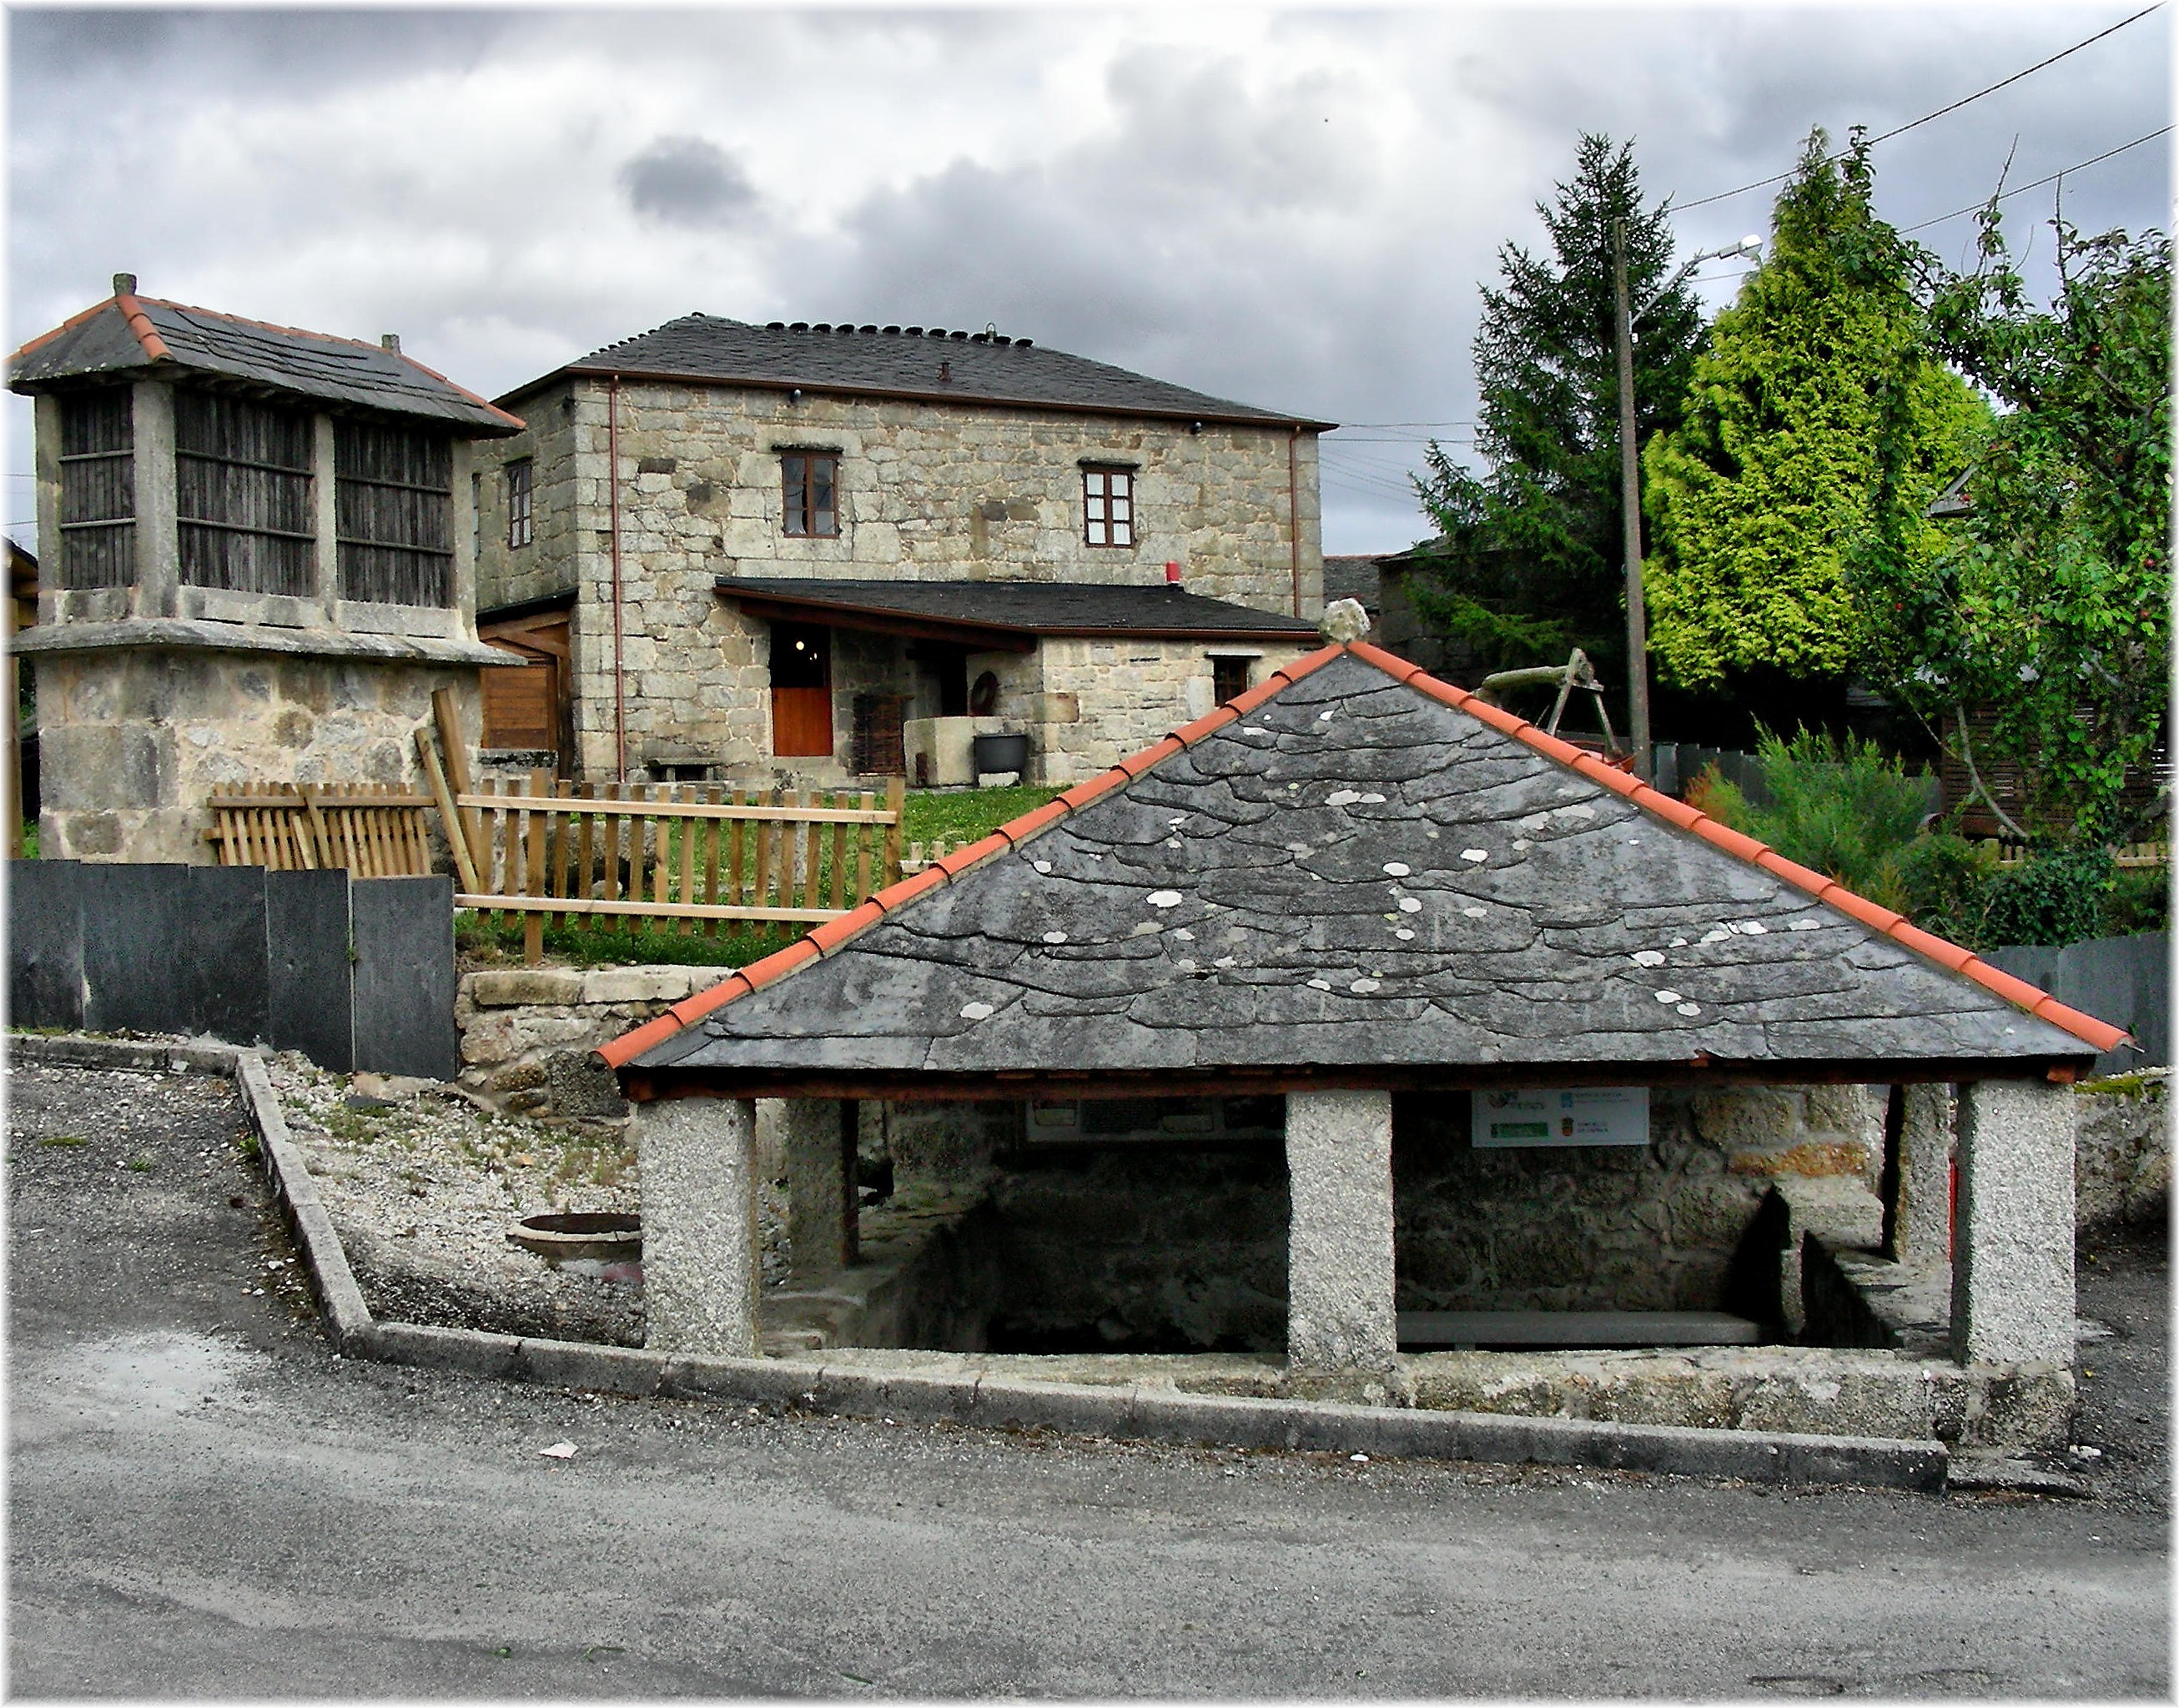
architecture, house, town, building, home, village, shack, europe, cottage, spain, europa, museo, casa, galicia, niceshot, capela, espana, galiza, rural area, provinciacoru a, artesania, lavadoiro, urban area, residential area, human settlement